José Lázaro Galdiano

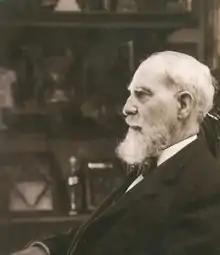
José Lázaro Galdiano photographed in the 1940s

José Lázaro Galdiano (1862–1947) was a Spanish financier, journalist, publisher and art collector, who, by the time of his death, owned one of the largest and most significant art collections in Spain. He was described in 1940 as "one of the greatest patrons of culture in nineteenth century Spain". At the time of his death, his collection numbered some 12,600 pieces, mostly from the Old Master and Romantic periods - he had little interest in the Modernists.